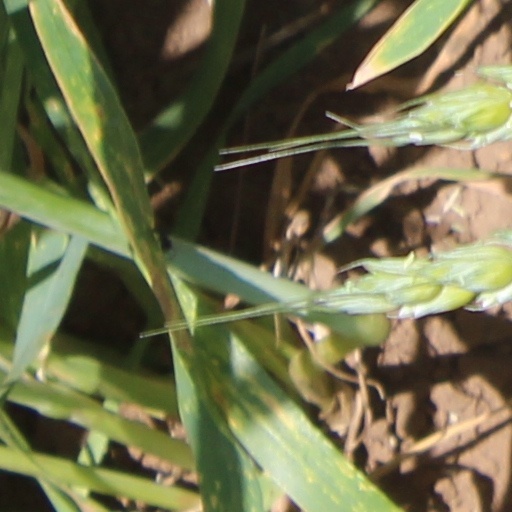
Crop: wheat